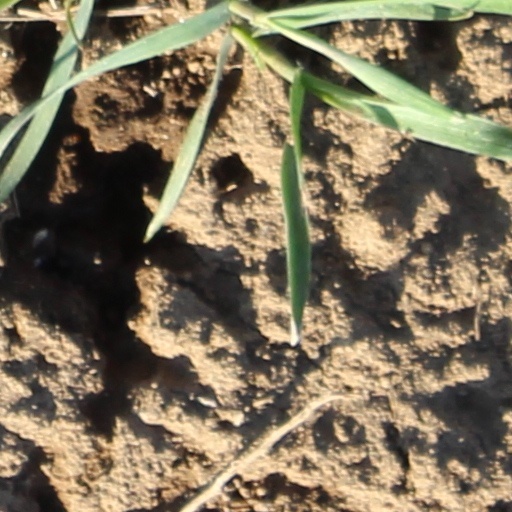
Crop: wheat